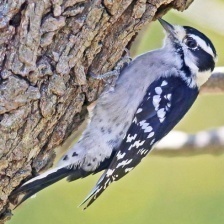
Species: DOWNY WOODPECKER
Scientific name: PICOIDES PUBESCENS